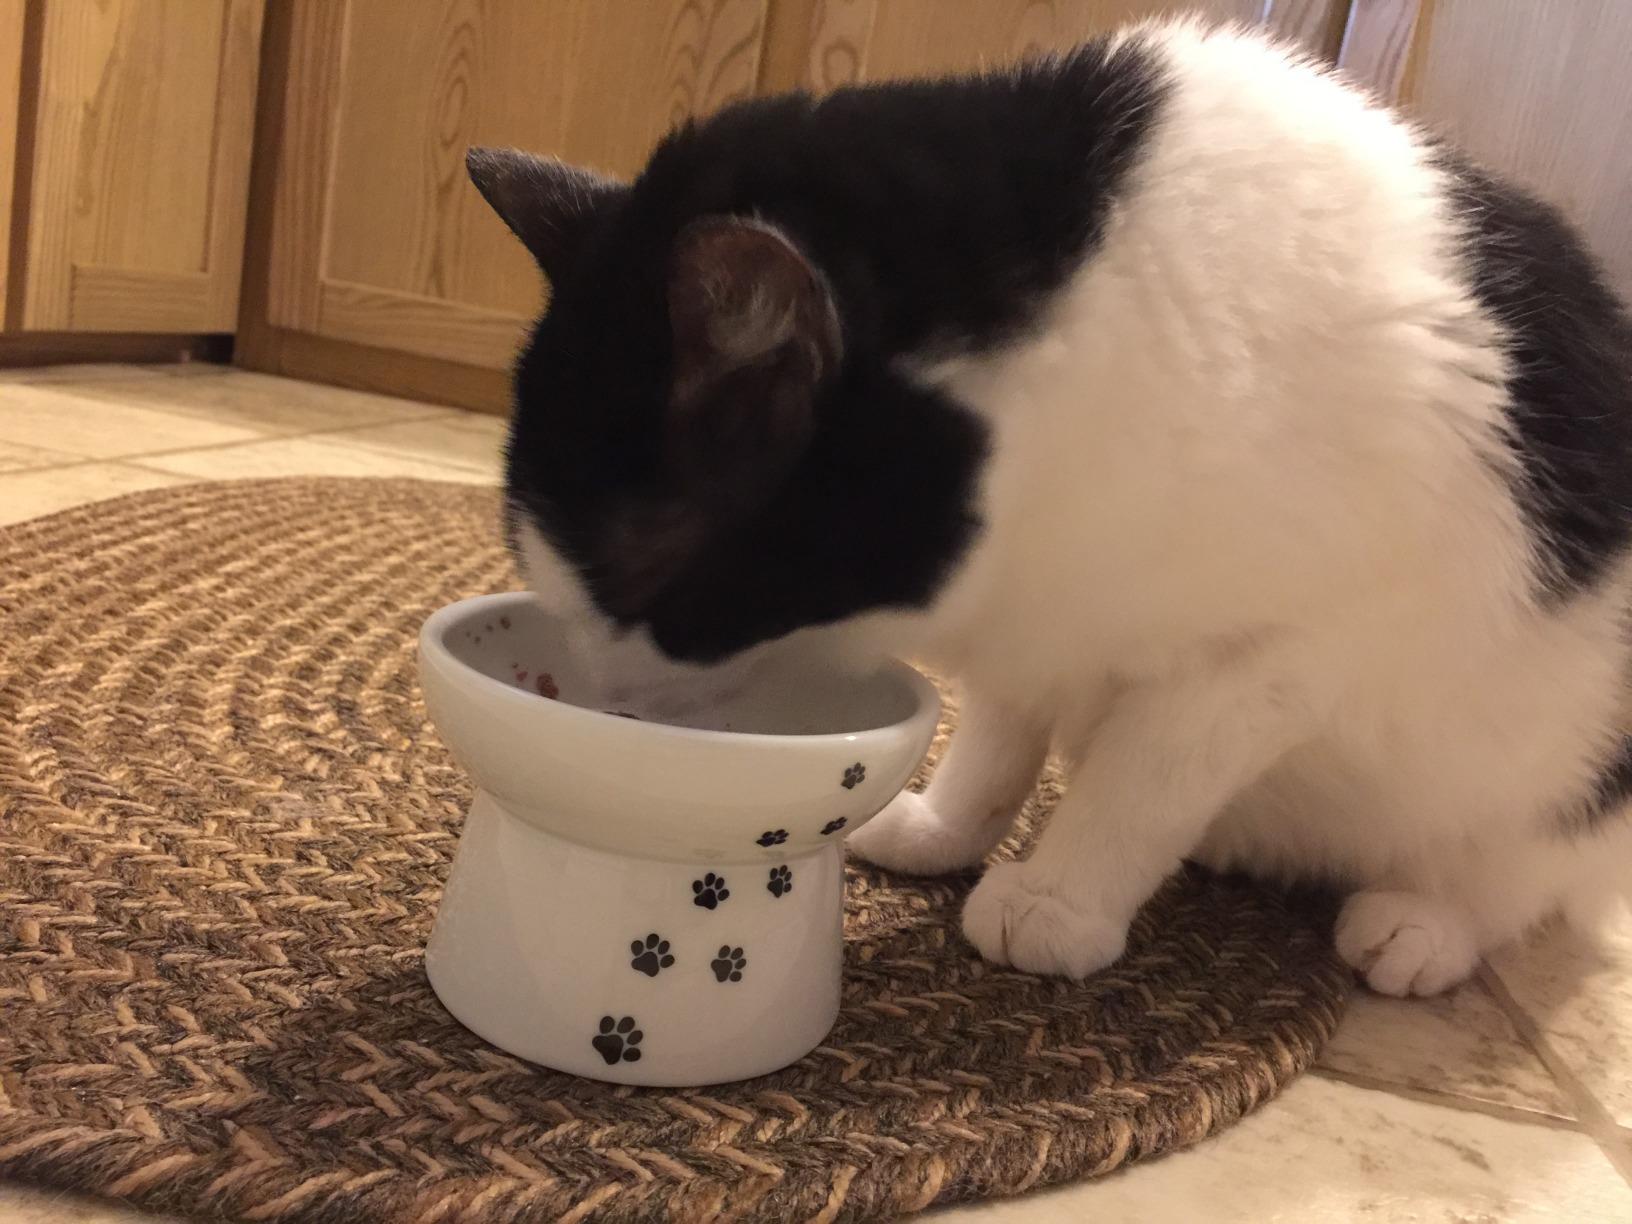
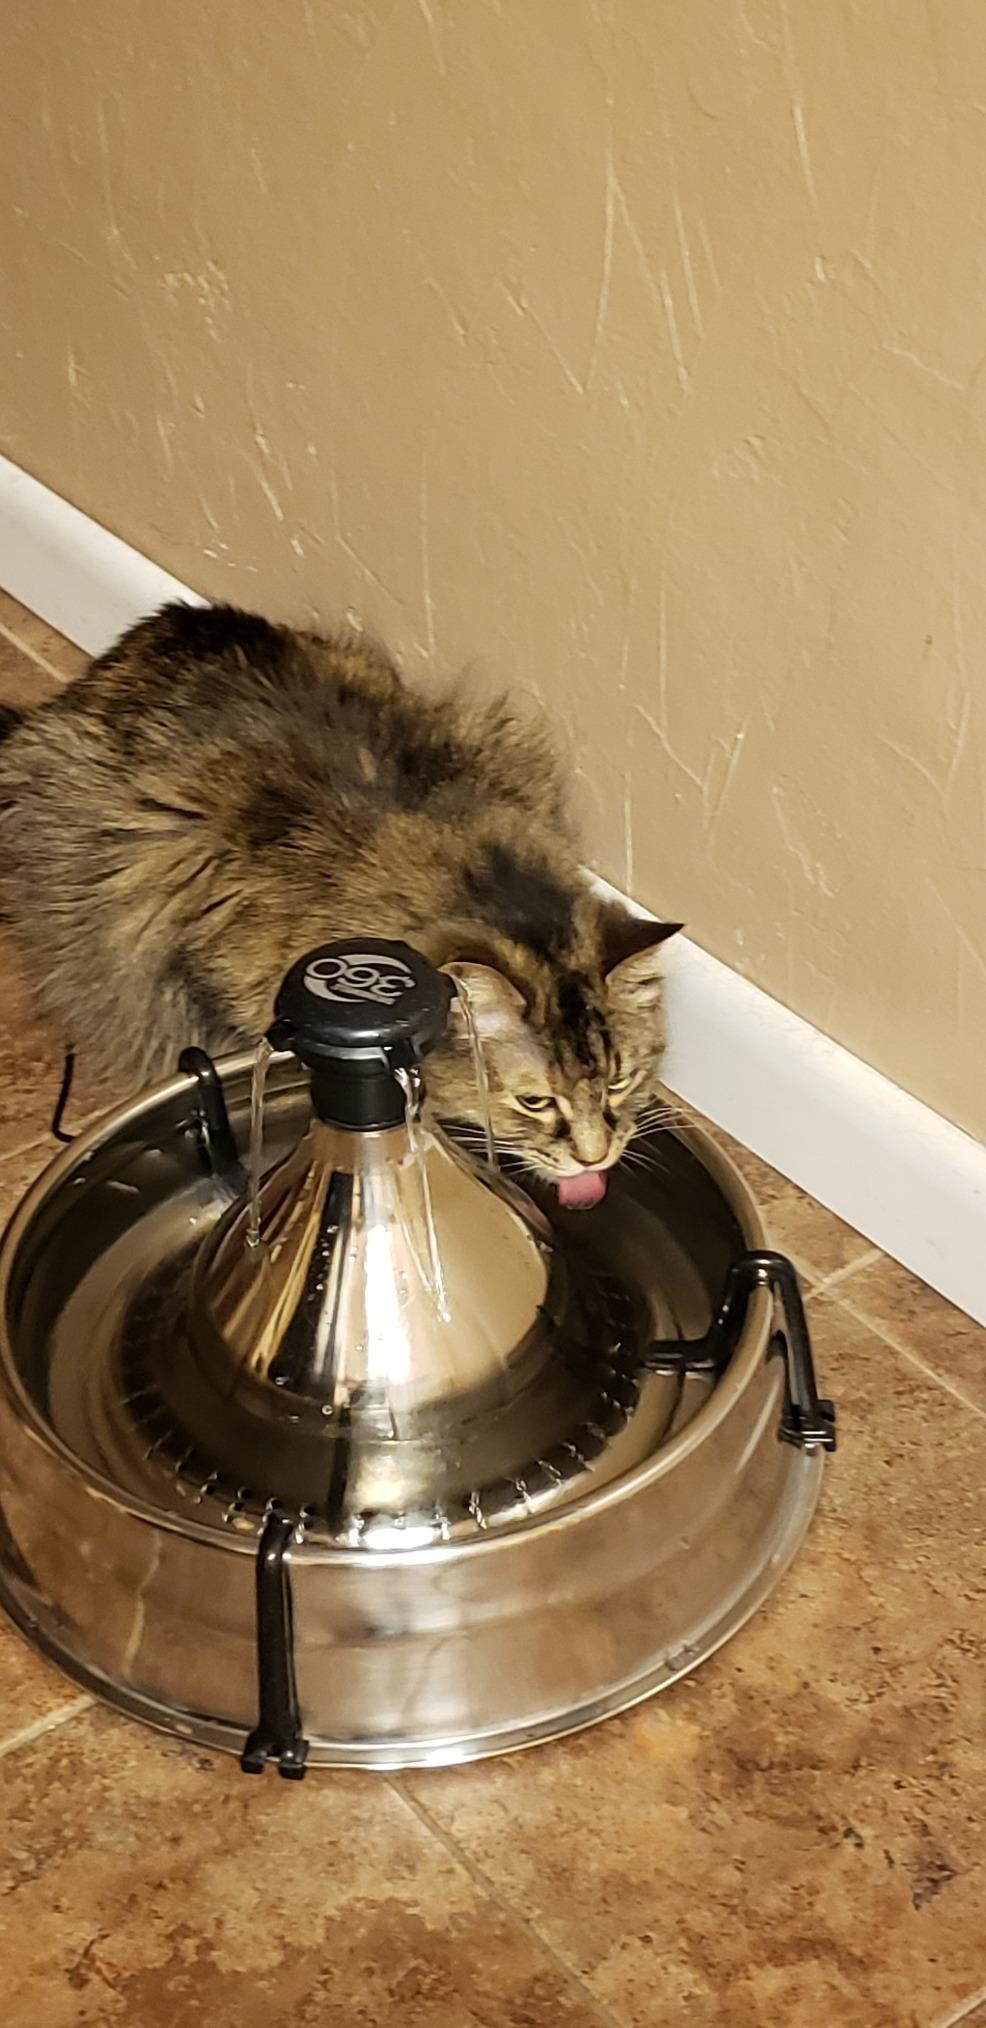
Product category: items_bowl
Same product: no